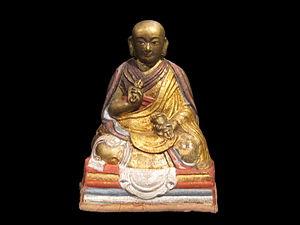
Statuette d'Öndör Gegen Zanabazar. Mongolie, 19ème siècle.